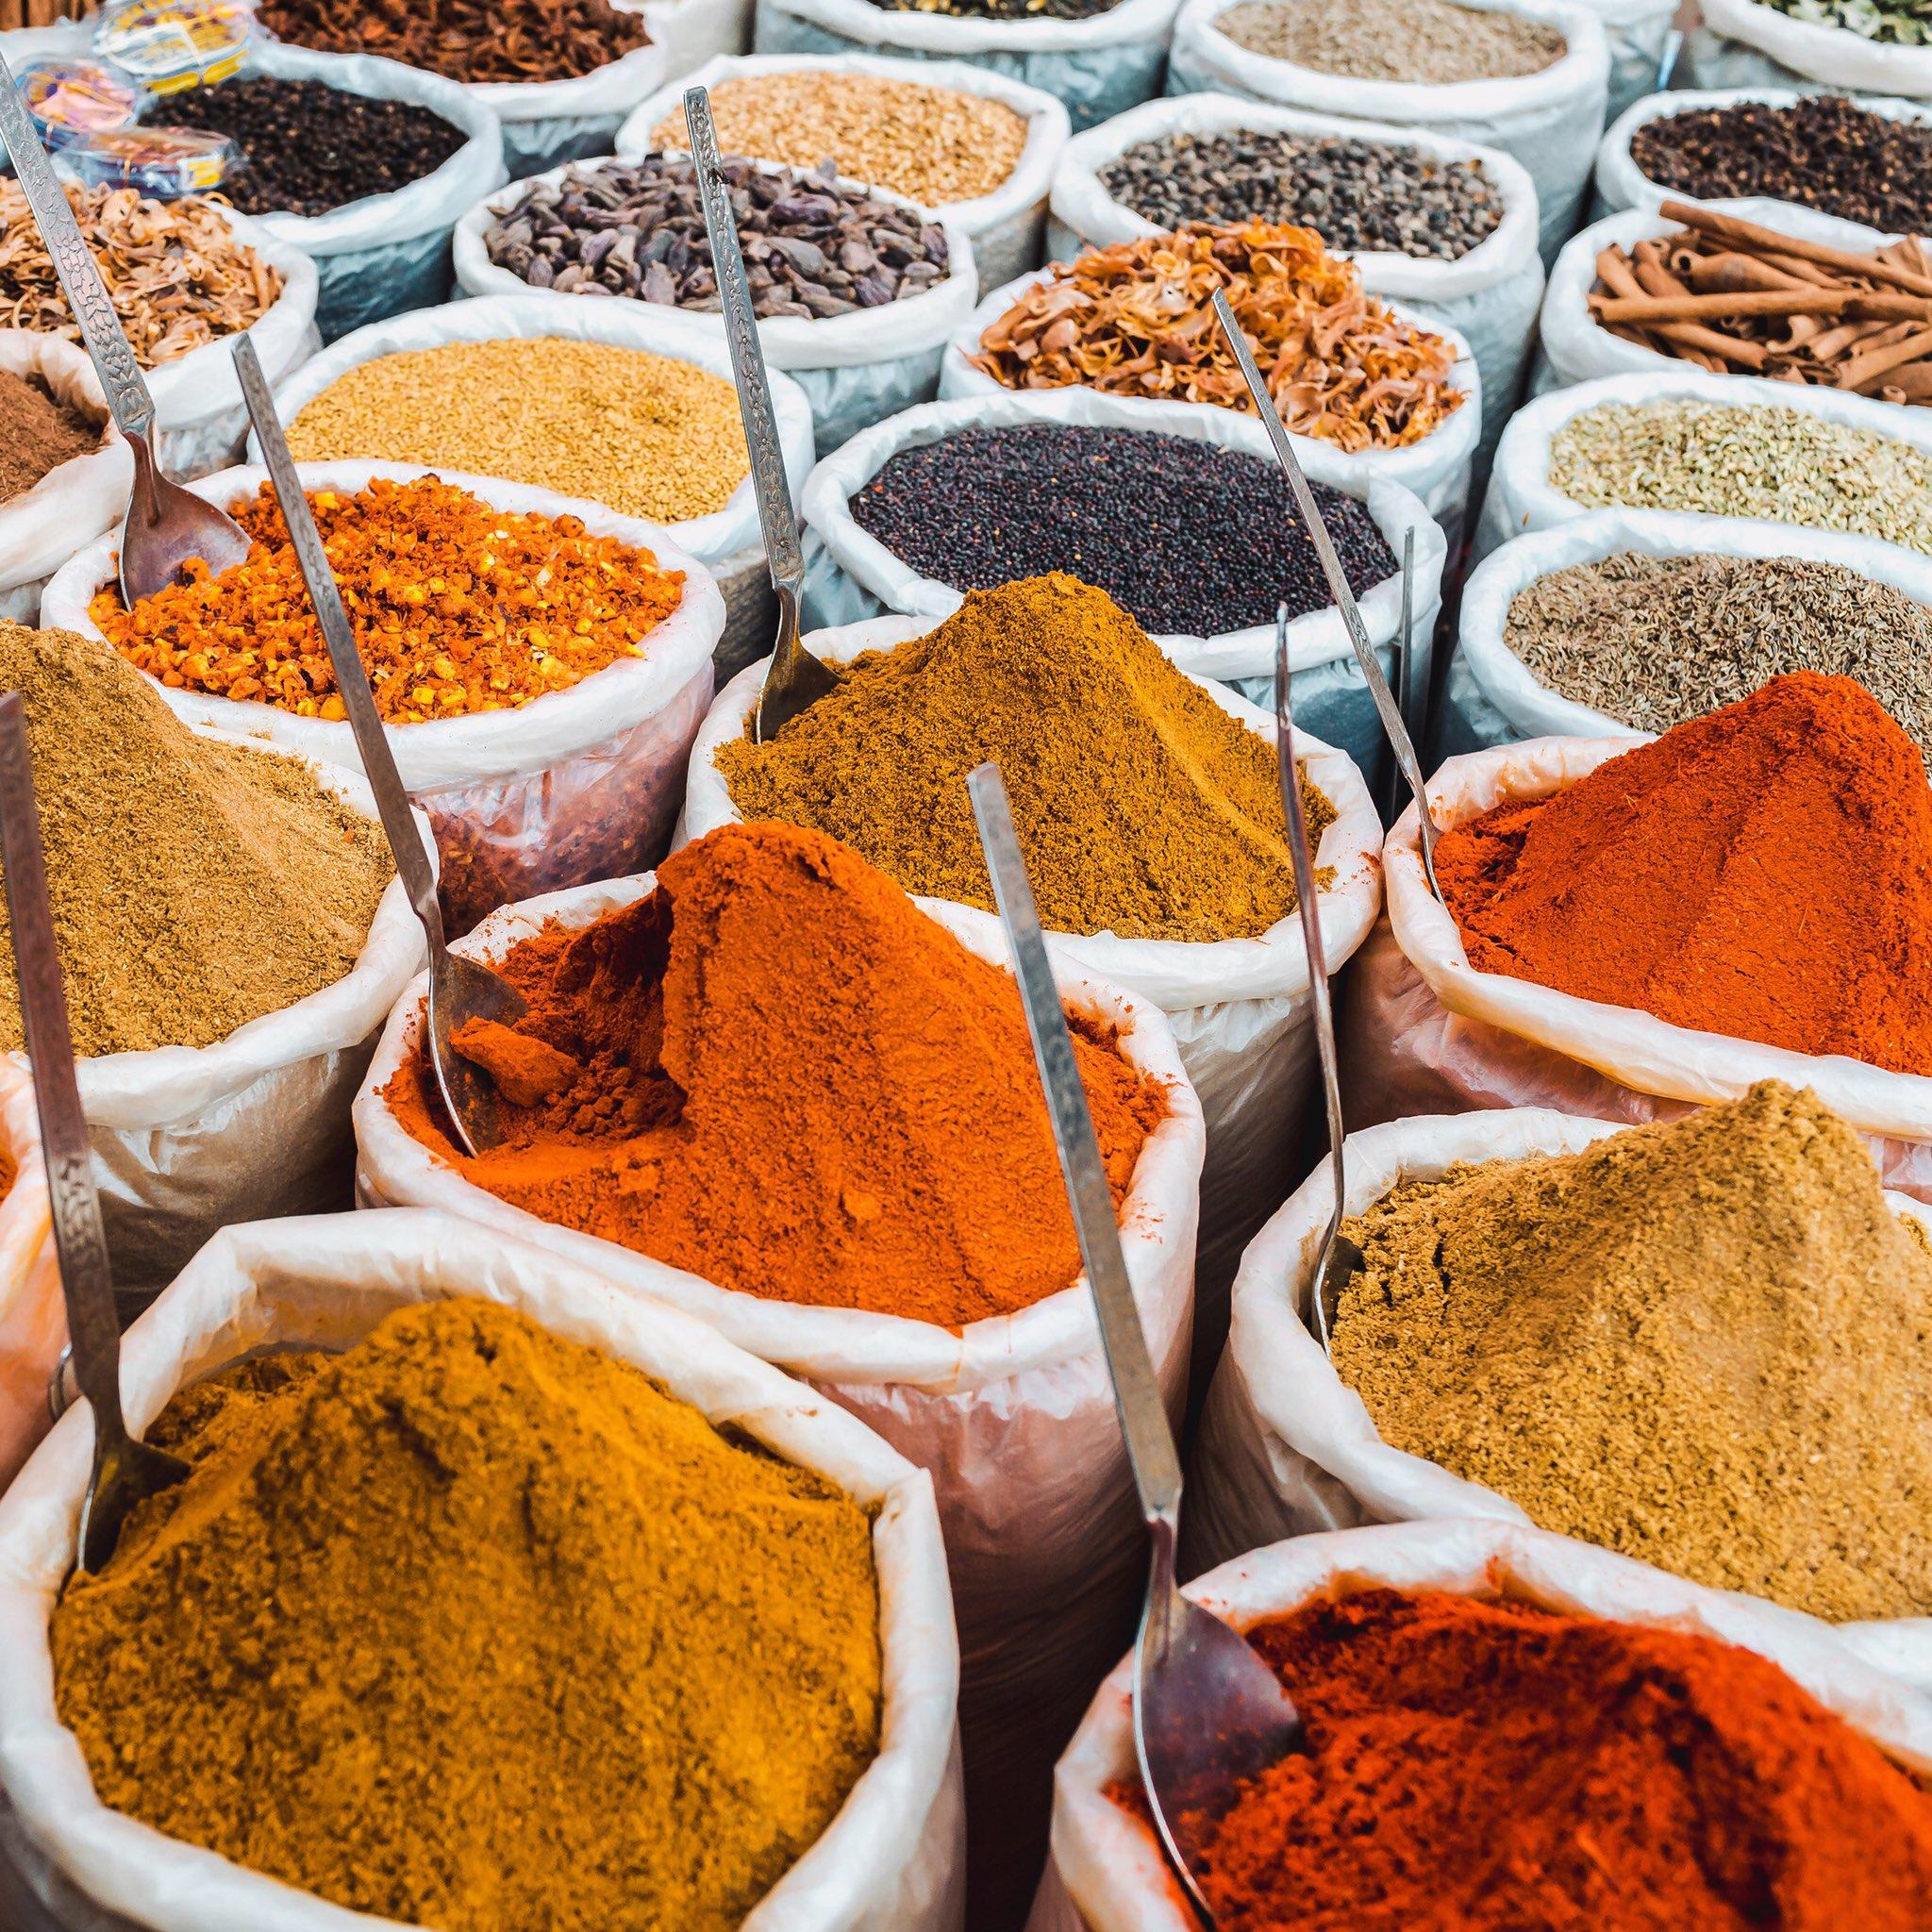
Mifaka hizi za kupimwa zimewekwa kwenye magunia nusu nusu. Ziko kwenye soko na ni za rangi tofauti ikiwemo manjano, nyeusi, nyeupe na kuna rangi ya kahawia na pia kuna pojo za tembetembe na mahindi ya kupima.